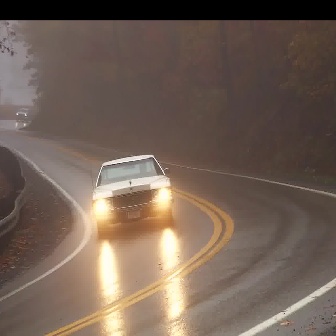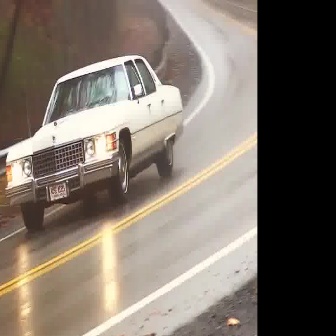
  Please identify the target specified by the bounding box [90,153,173,236] in the first image and locate it in the second image. Return the coordinates in [x_min,y_min,x_max,y_max] format.
Answer: [3,52,182,231]